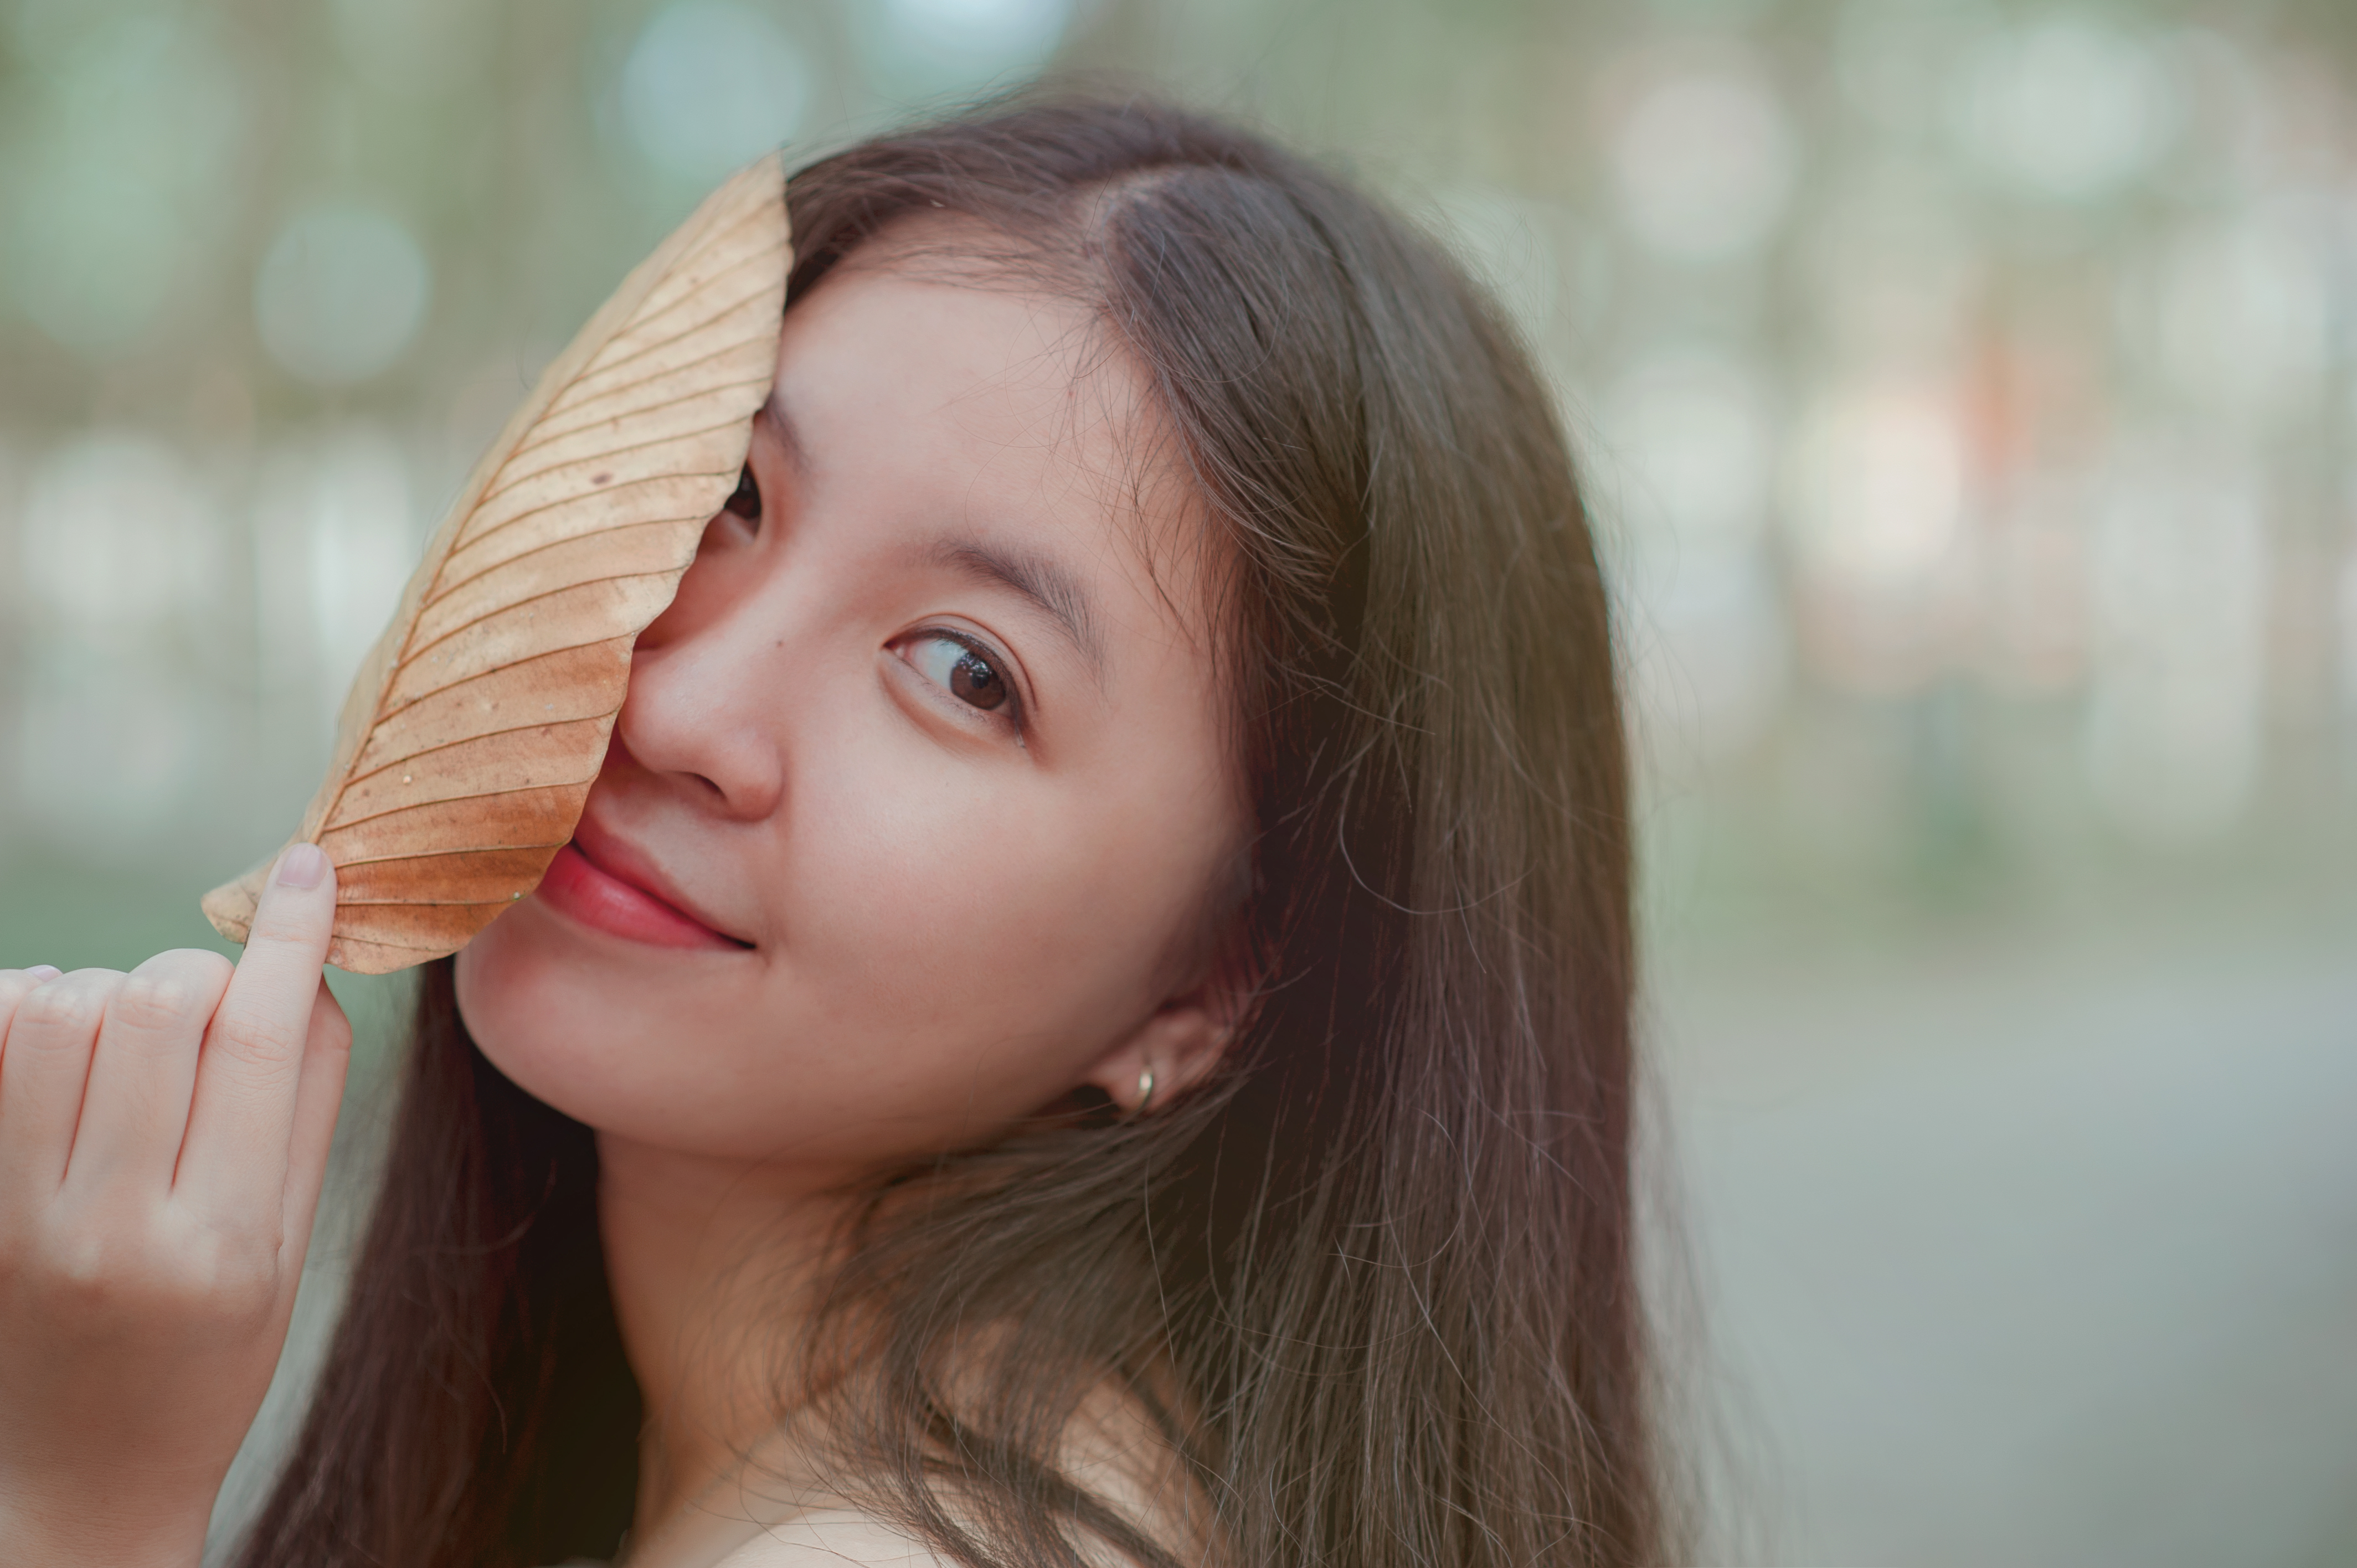
girl, hot sexy, cute, lovely, smile, portrait, fresh, beautiful, beauty, happy, eyes, awesome, love, sunshine, vintage, leaf, face, skin, nose, eyebrow, cheek, lip, eye, forehead, mouth, brown hair, long hair, hair coloring, portrait photography, eyelash